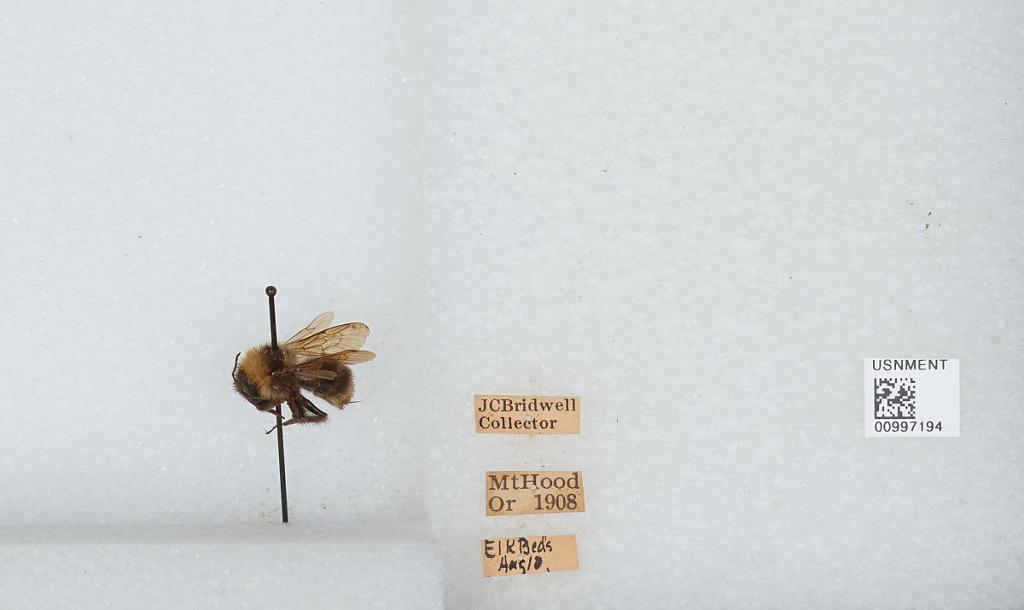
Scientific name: Bombus (Fervidobombus) californicus Smith
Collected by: J. Bridwell
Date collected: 1908-8-10
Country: United States
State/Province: Oregon
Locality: Mount Hood, Elk Bed's
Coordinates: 45.4467, -121.616